Dassault Mirage III

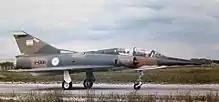
The first Argentine Mirage, a IIIDA

During the 1971 War, PAF Mirages were used in preemptive strikes and also claimed the first aerial victories against Indian Airforce Canberra bombers and reconnaissance aircraft in the Western Front, along with Su-7 and Hawker Hunter. During the war, the Mirages were frequently employed for Airfield Interdiction, strike, as well as CAP missions; whereas the tasks of Close Air Support and Battlefield Air Interdiction were taken up by F-86 Sabres and Shenyang F-6P aircraft.